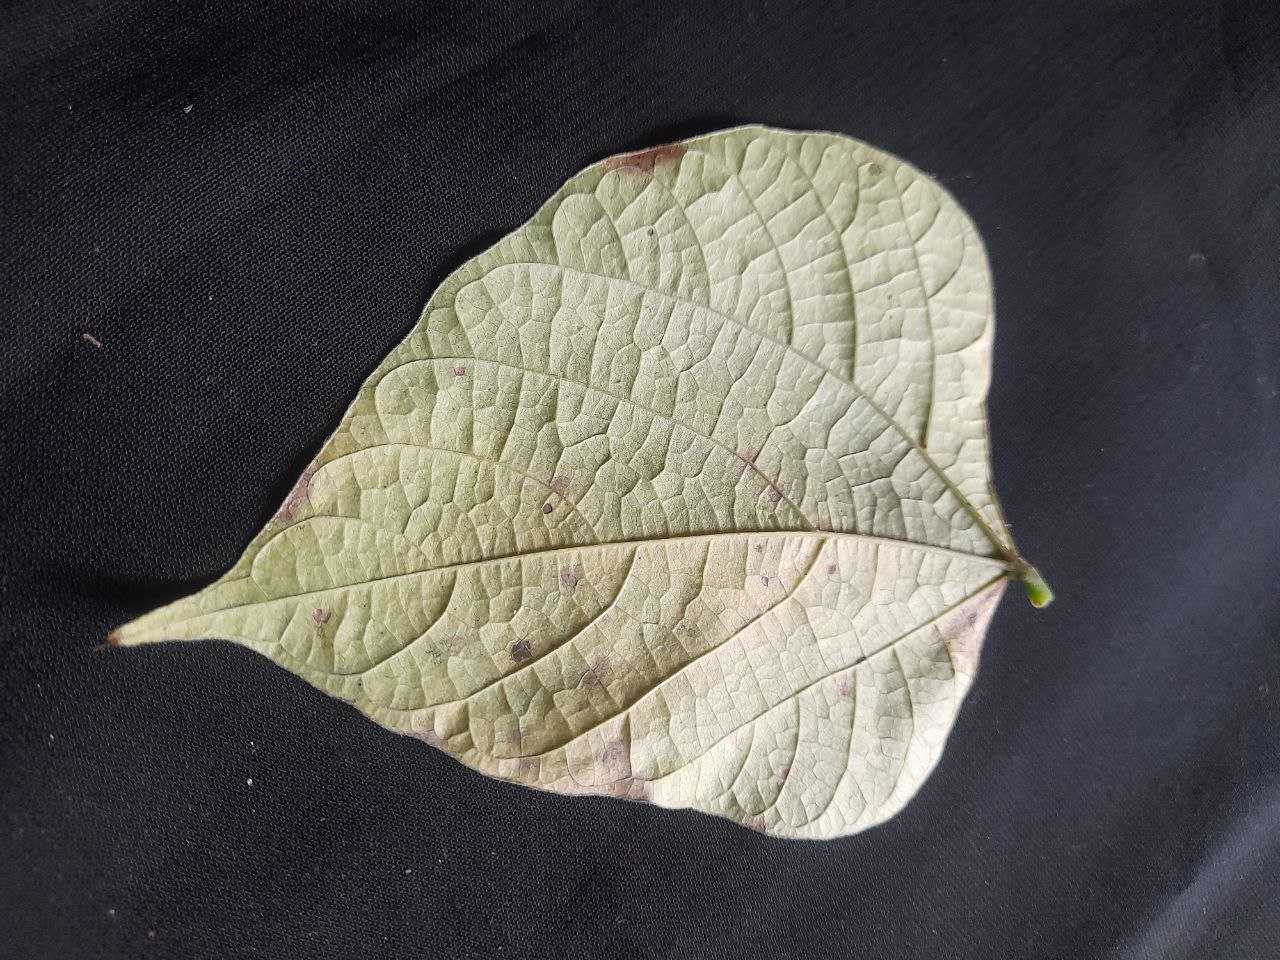
Crop: bean
Leaf condition: Rust